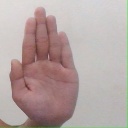
अक्षर: ध